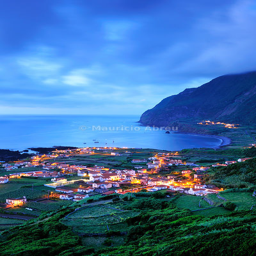
the little village of a city at night .